Urban relocation

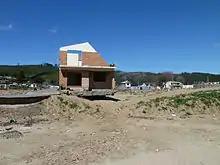
Tsunami effects in Dichato, Chile: House, street and foundation destroyed. (photo: Lars Albinsson)

The massive 2010 Chile earthquake and the following tsunami destroyed several urban areas along the coast of the Biobio region including the main city of Concepcion.